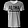
Label: T - shirt / top